Mauricio Pellegrino

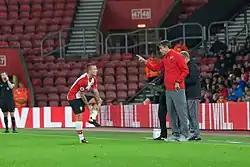
Pellegrino as Southampton manager in 2017

On 23 June 2017, Pellegrino was appointed coach of Southampton on a three-year contract. He was dismissed the following 12 March, with the team at risk of relegation after winning one of their last 17 matches.